1927 Pittsburgh Panthers football team

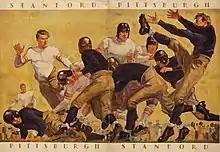
Official 1928 Rose Bowl program

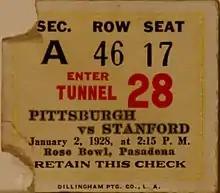

Since Carnegie Tech won three of the past four games versus the Panthers and defeated Notre Dame last season, the city championship took on increased significance in the Panther schedule. Pitt led the series 10–3 but "anytime you put 11 Techites and 11 Pittites on the same gridiron-it's a battle royal." Sixth year coach Walter Steffen's team was 3–1 for the season, having lost to Washington & Jefferson 20 to 6 in their last outing. Future All-American Howard Harpster was the quarterback and captain Purl Anderson anchored the line for the Tartans.